Macellum of Pozzuoli

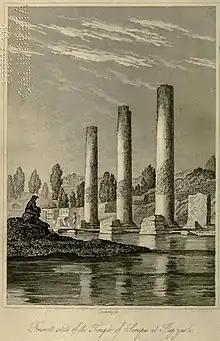
Frontispiece of Charles Lyell's "Principles of Geology" of 1830, "carefully reduced from that given by the Canonico Andrea de Jorio in his "Ricerche sul Tempio di Serapide, in Puzzuoli." Napoli, 1820, which had been based on a drawing by John Izard Middleton.

The Macellum of Pozzuoli was the macellum or market building of the Roman colony of Puteoli, now the city of Pozzuoli in southern Italy. When first excavated in the 18th century, the discovery of a statue of Serapis led to the building being misidentified as the city's serapeum or Temple of Serapis.